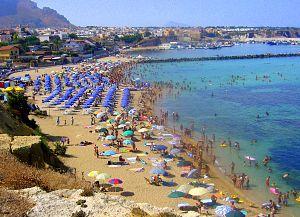
Plage de Cinisi